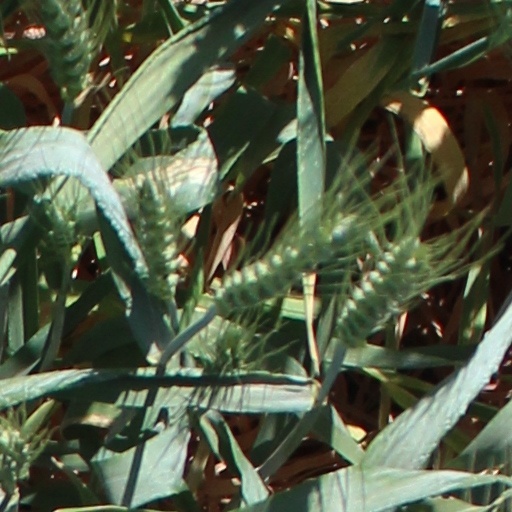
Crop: wheat